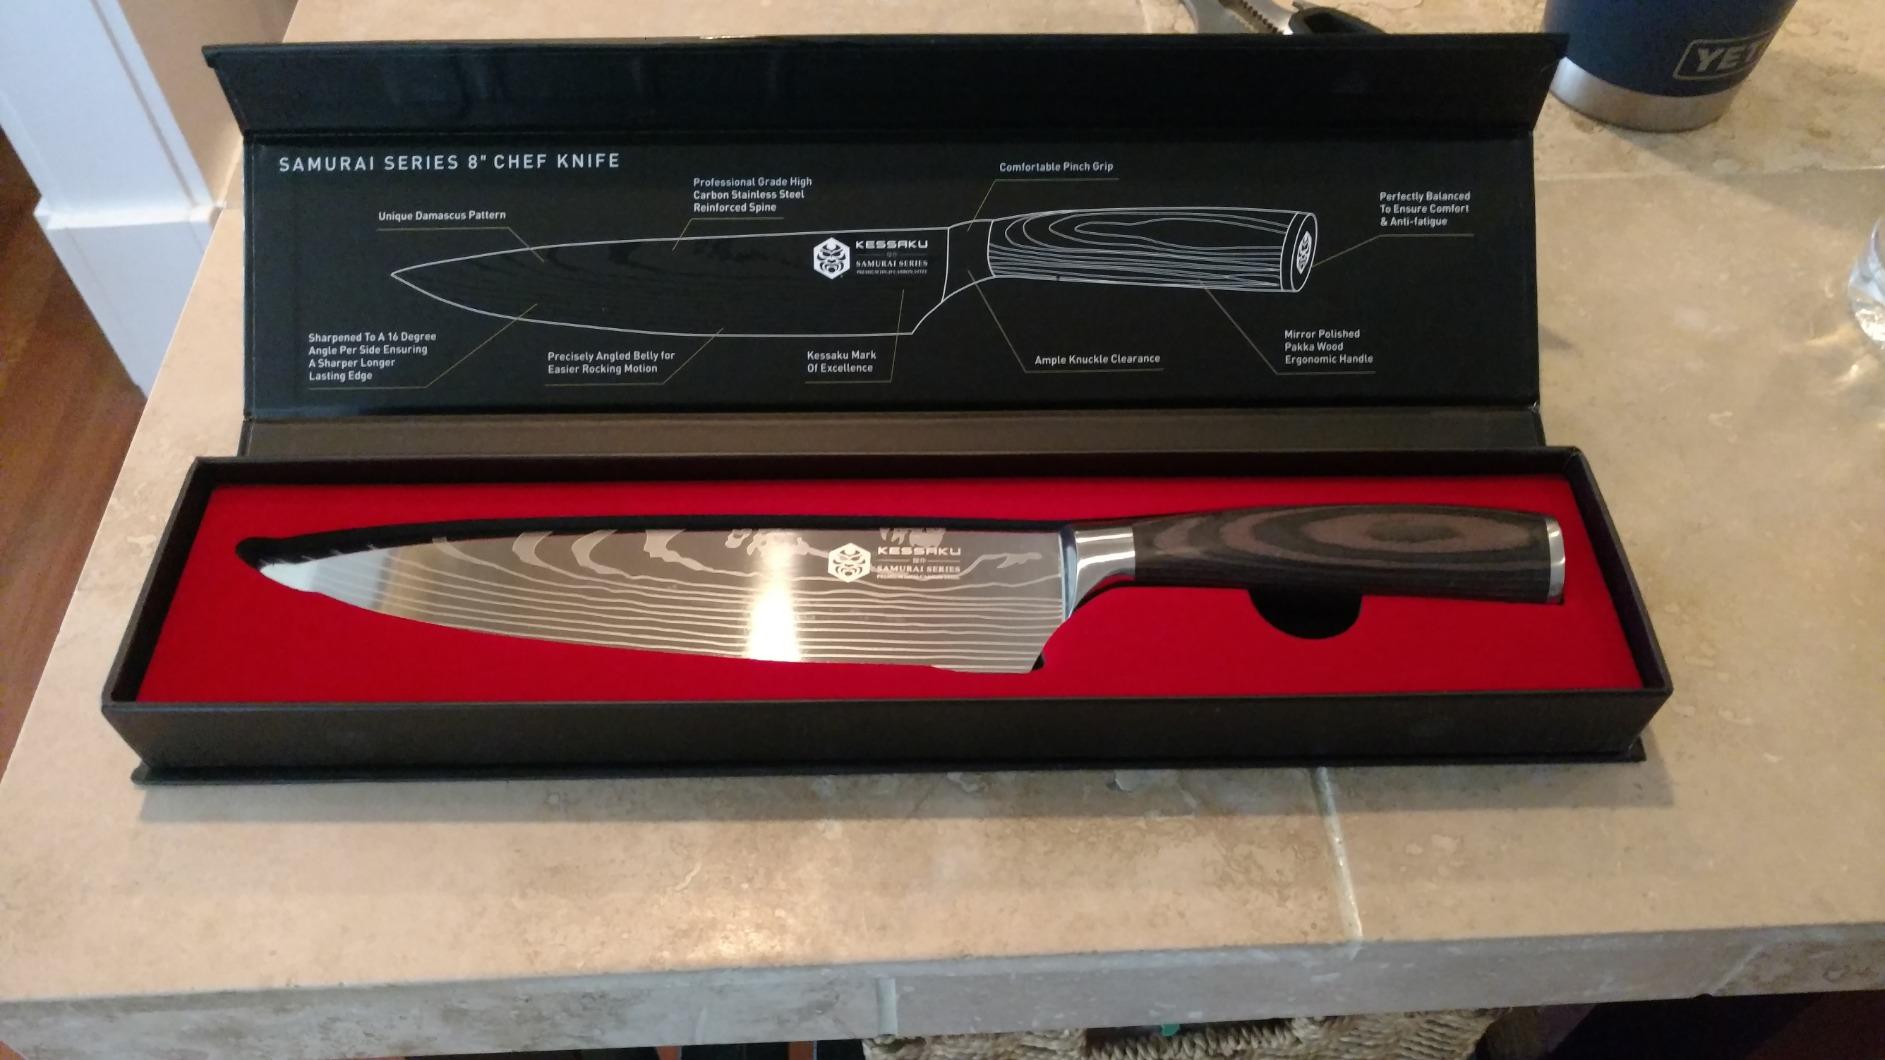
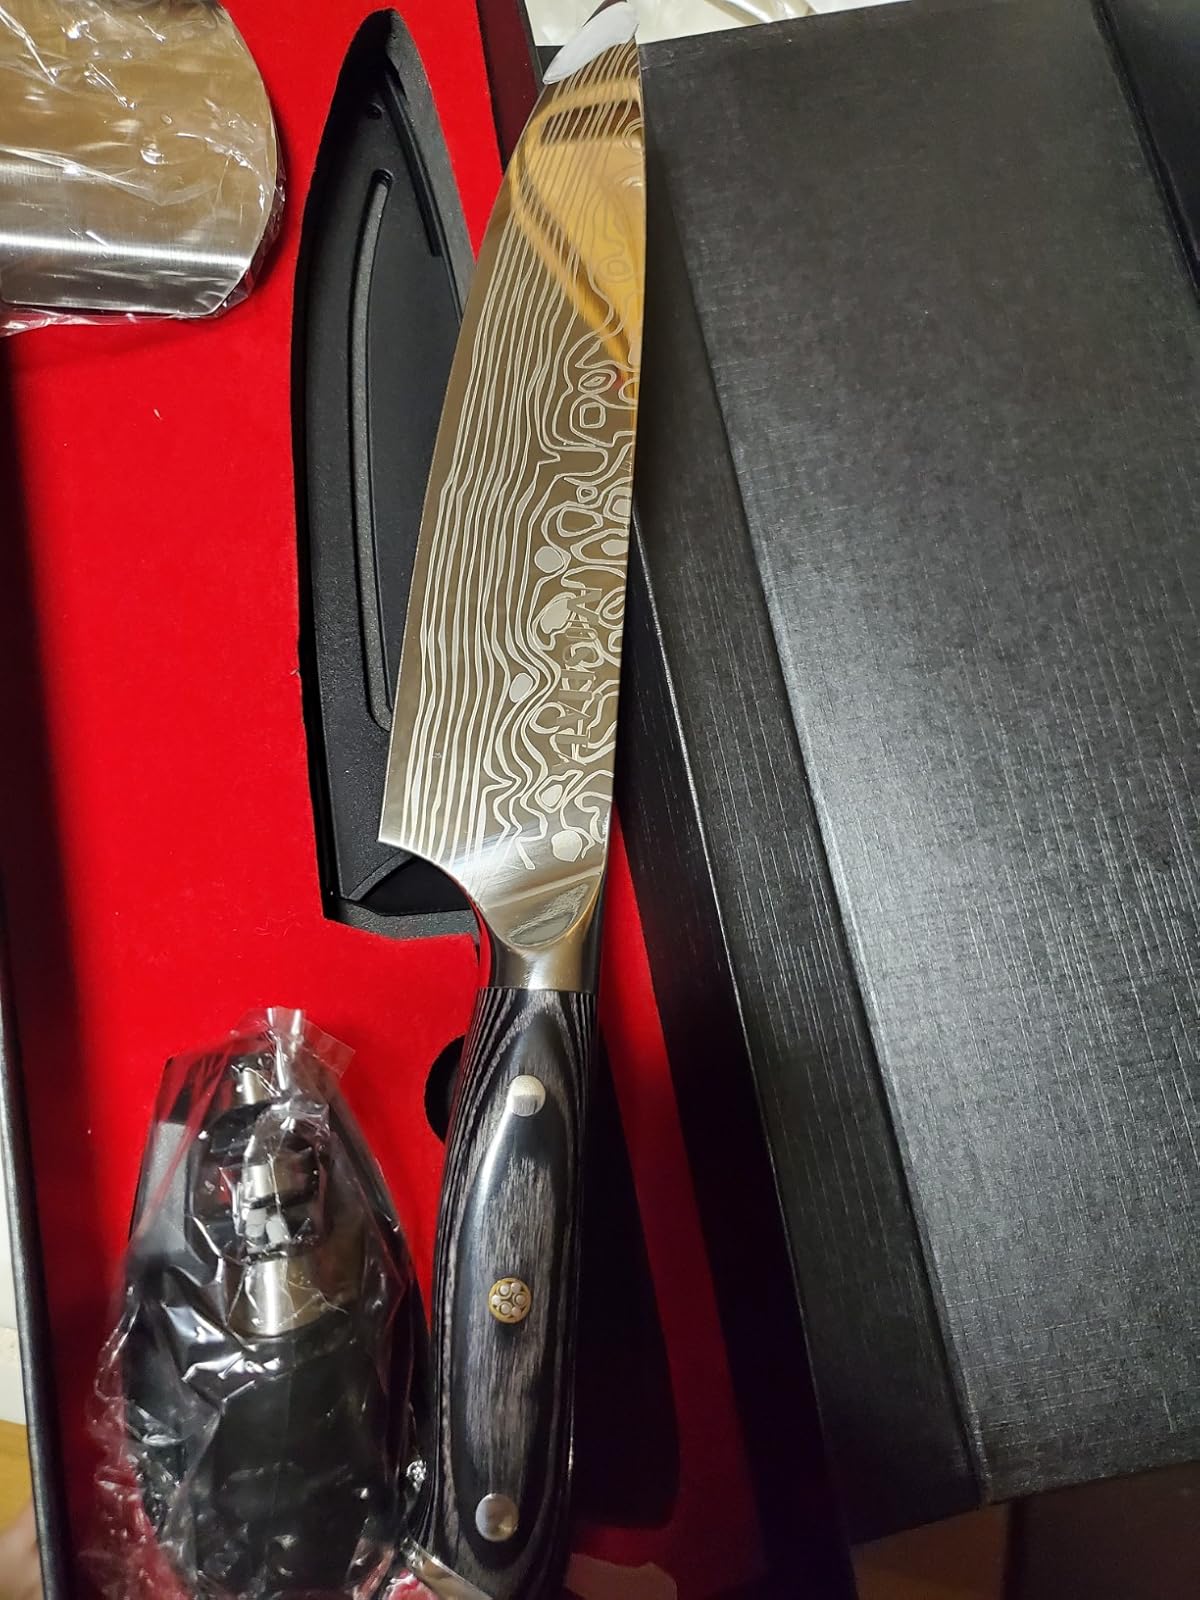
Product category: items_knife
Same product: no